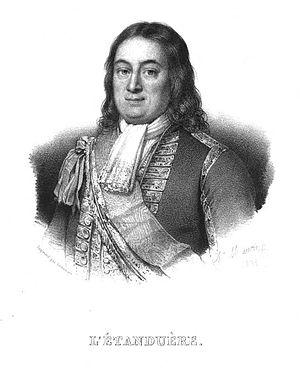
Portrait d'Henri-François des Herbiers, marquis de L'Estenduère (1682-1750), chef d'escadre de la Marine royale. Gravure du XIXème siècle
Henri-François des Herbiers, marquis de L'Estenduère, né à Angers le 6 juin 1682 et décédé à Rochefort le 26 mars 1750, est un officier de marine et aristocrate français des XVIIᵉ et XVIIIᵉ siècles. Issu d'une famille de la noblesse poitevine, il commence son apprentissage de la navigation sous les ordres de son oncle et entre très jeune dans la Marine royale. Il se distingue pour la première fois pendant la guerre de Succession d'Espagne pendant au large de Vélez-Málaga puis de Marbella, avant de se livrer quelque temps à la guerre de course. Dans les années 1720, il effectue plusieurs voyages en Nouvelle-France et effectue des relevés hydrographiques du Saint-Laurent. Il sert à nouveau pendant la guerre de Succession de Pologne et pendant la guerre de Succession d'Autriche.